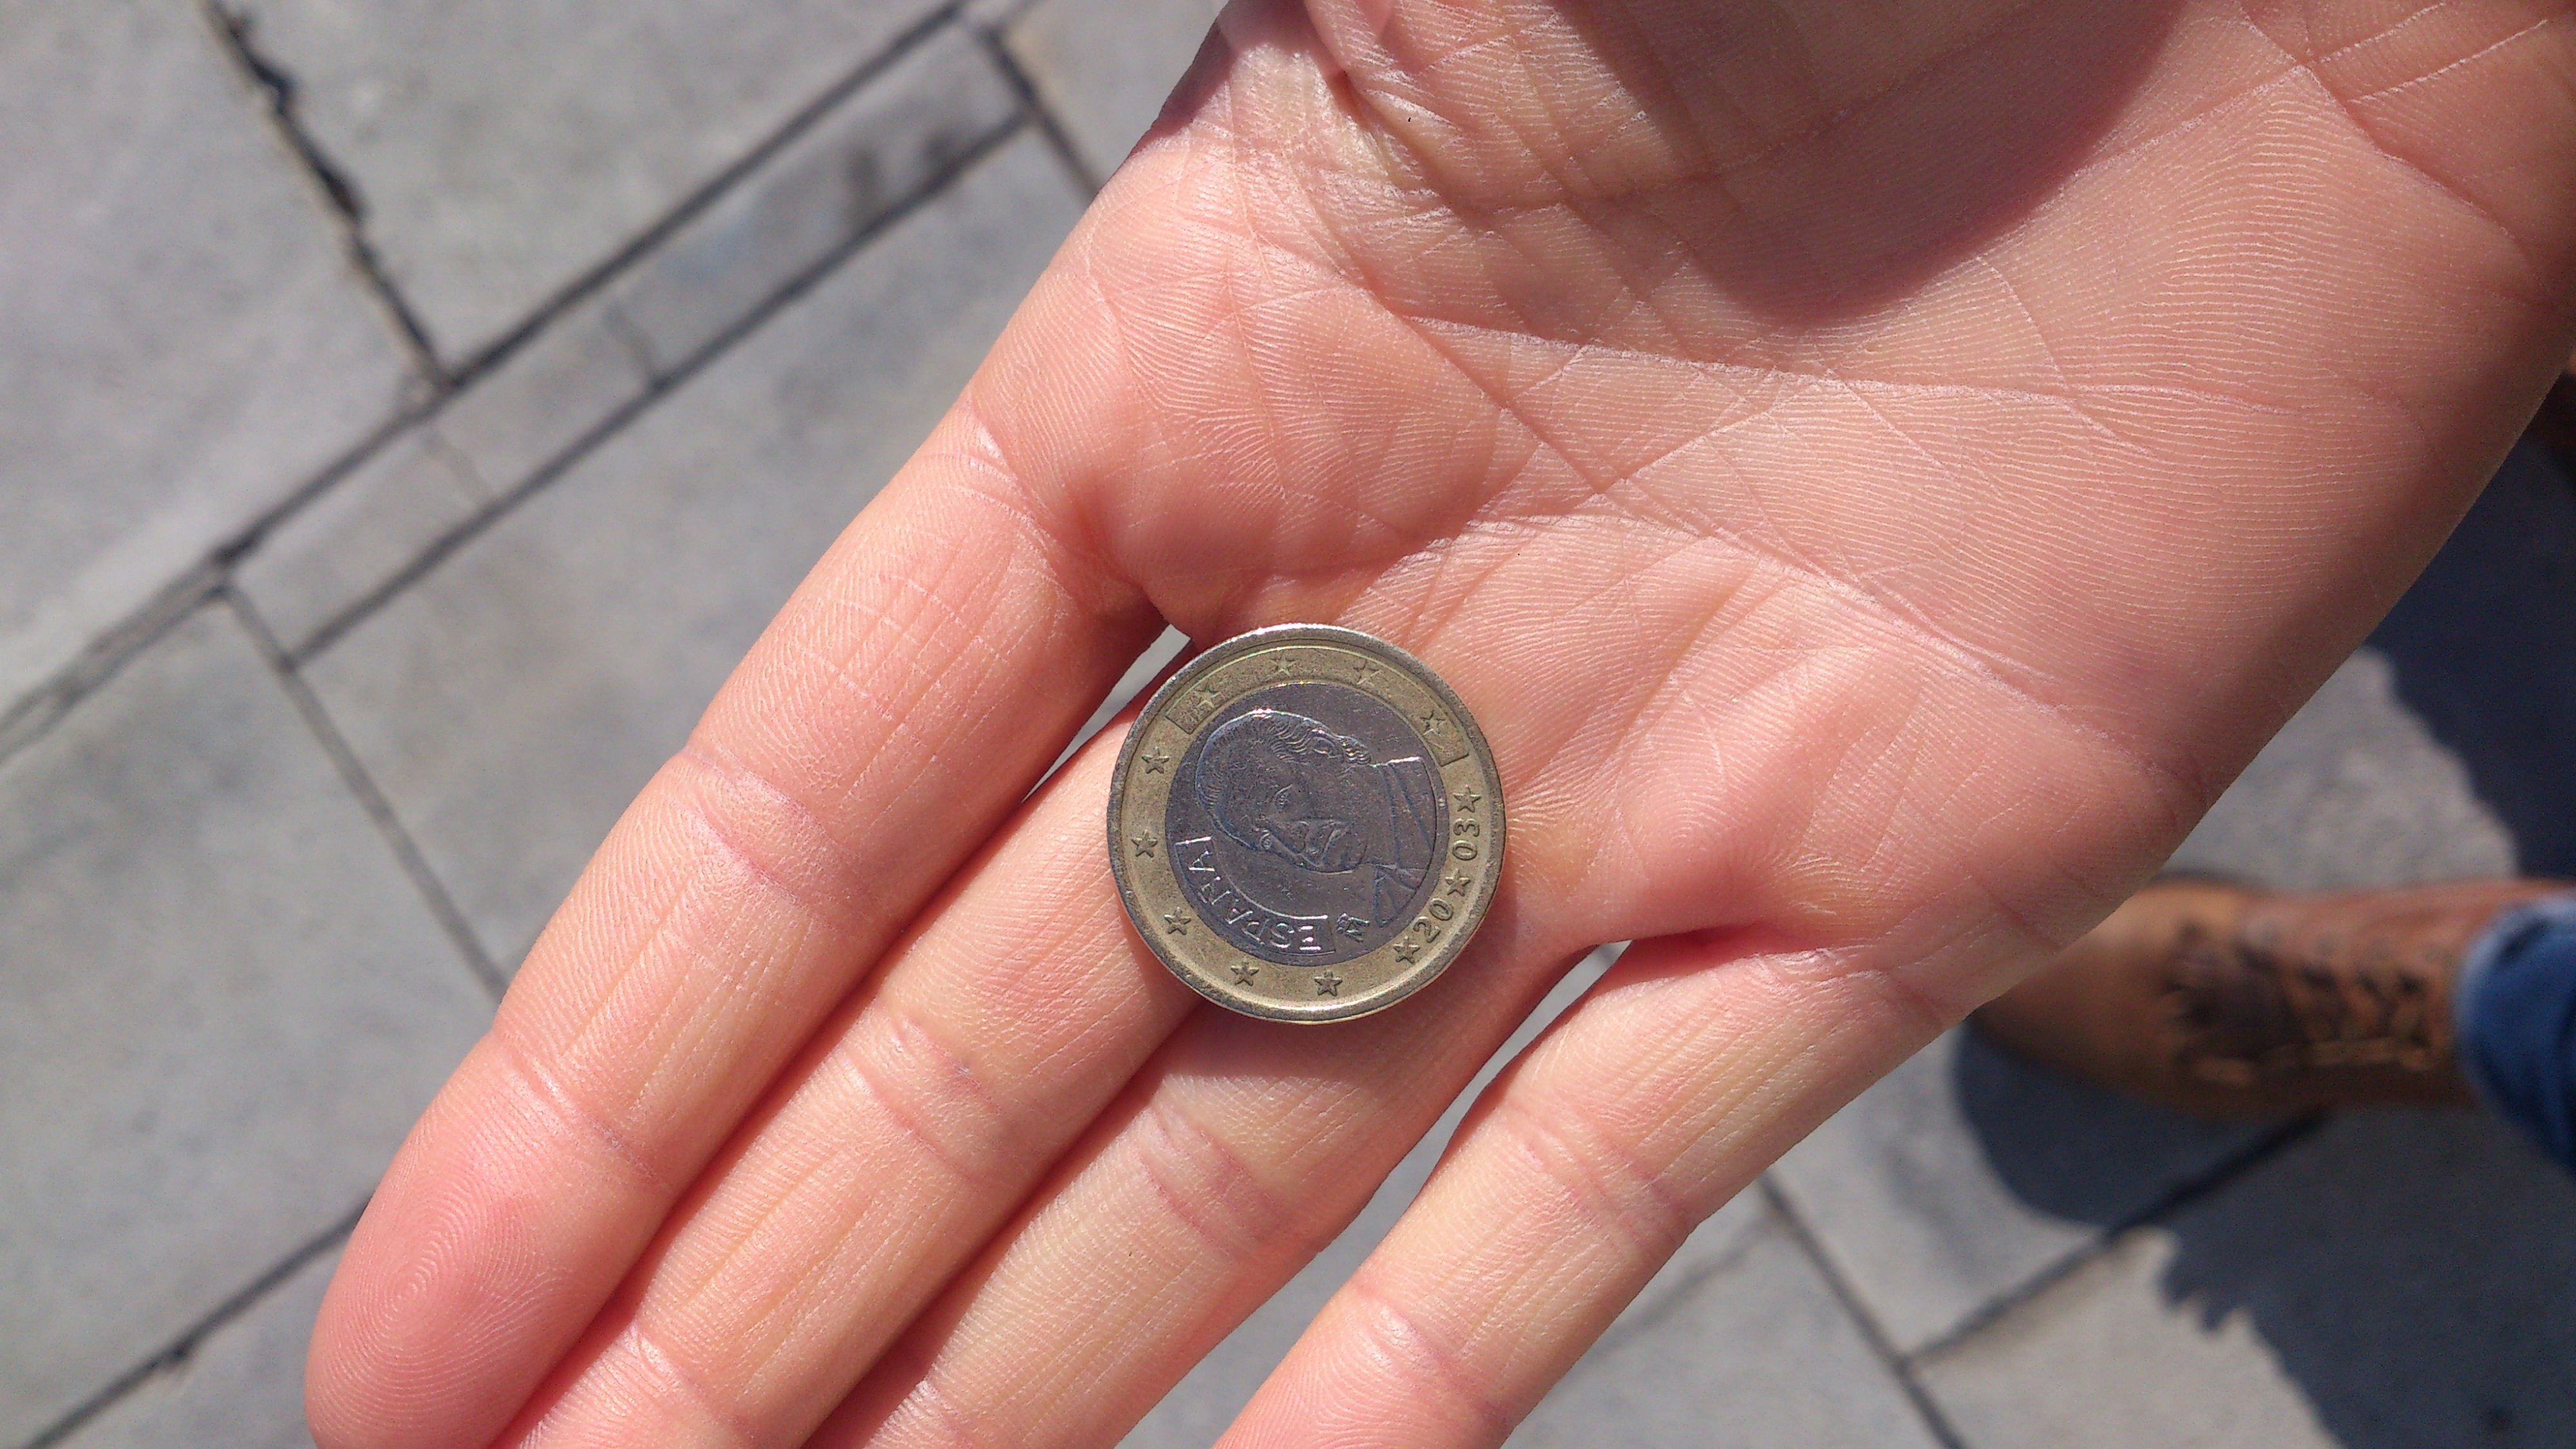
hand, finger, money, nail, circle, jewellery, spain, currency, coin, detail, fashion accessory